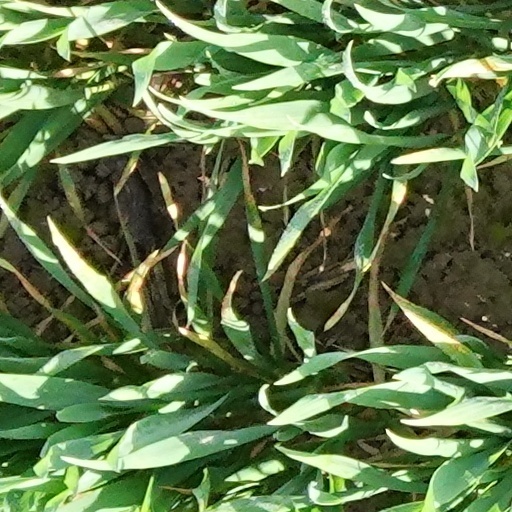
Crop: wheat